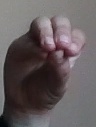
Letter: ha